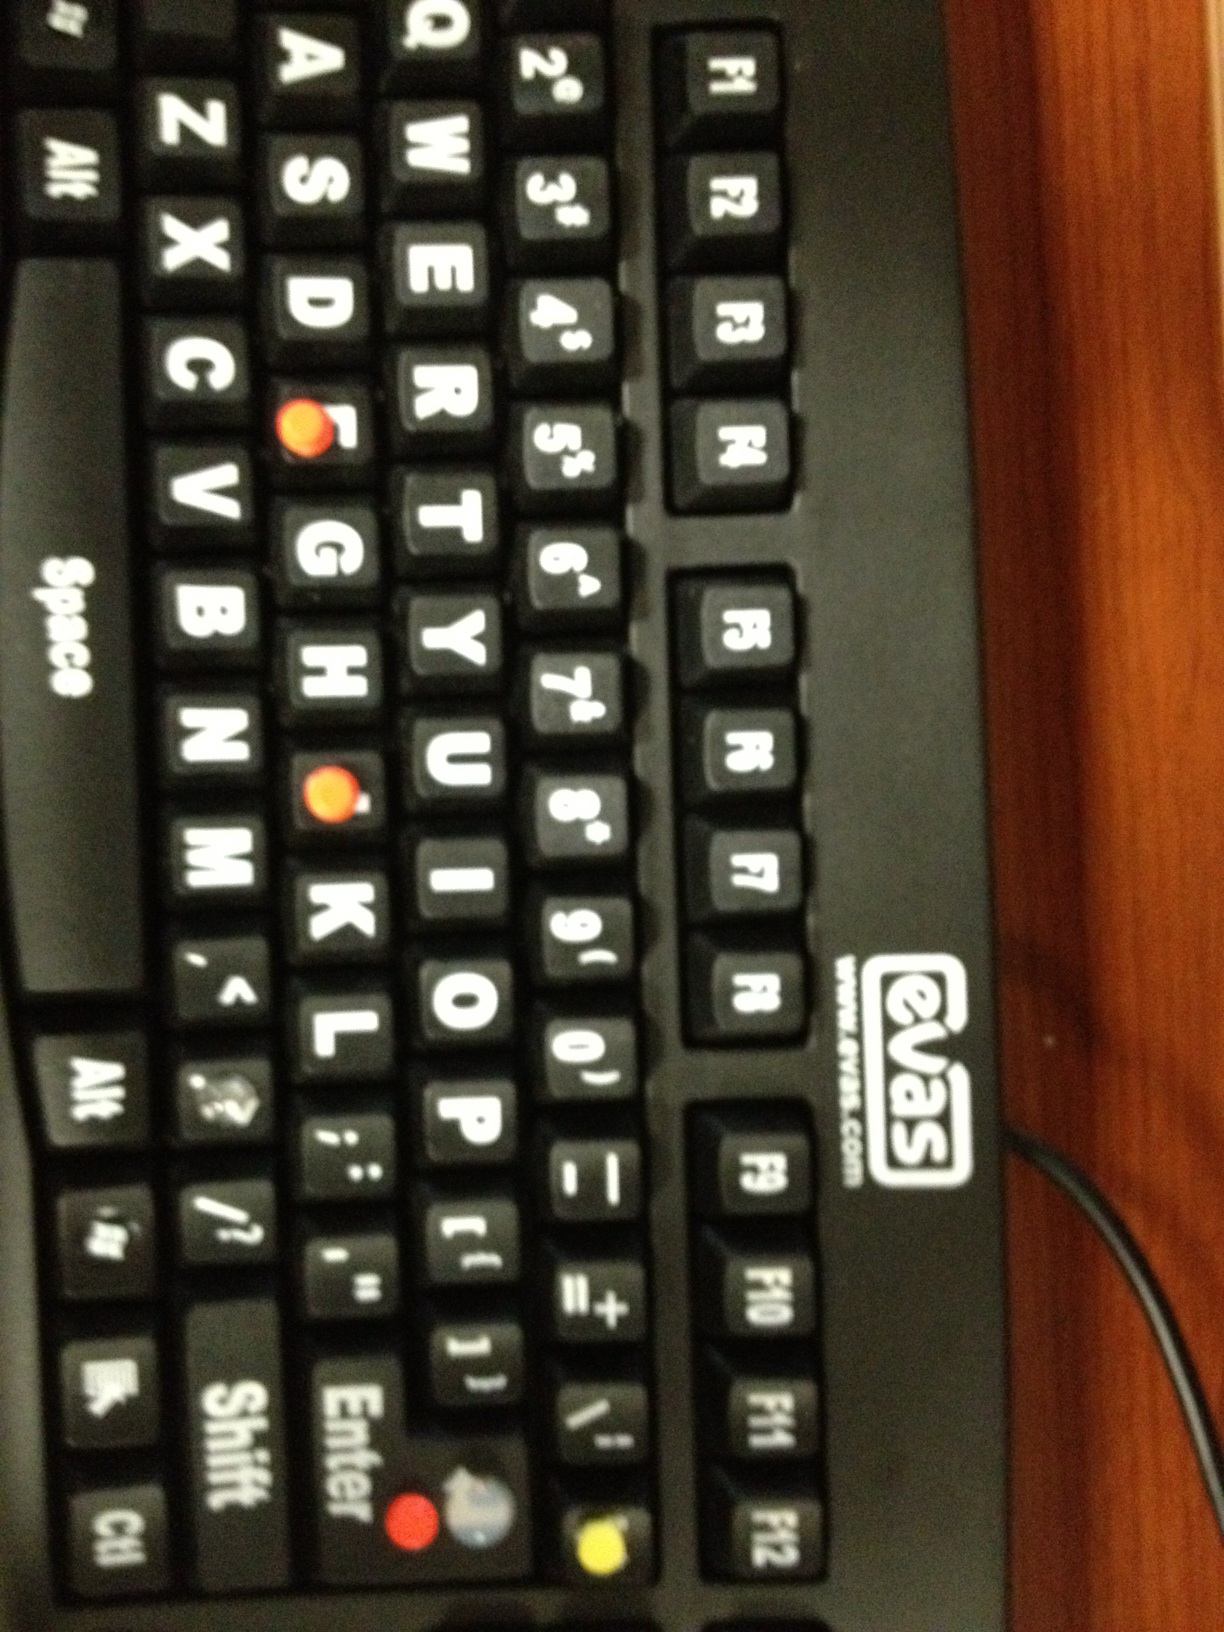Question: What is it?
Answer: keyboard